Javier Bertucci

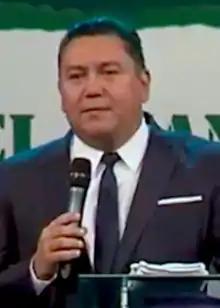
Bertucci in 2018

Javier Alejandro Bertucci Carrero (born 16 November 1969) is a Venezuelan evangelical pastor, philanthropist, and businessman. In 2016, he was linked to the leakage of the Panama Papers. He runs the Maranatha Christian Church, a religious congregation with more than 16,000 followers in Latin America that expands social work and evangelist through the Civil Association El Evangelio Cambia, of which he is a leader and founder. He was a candidate in the 2018 Venezuelan presidential election.